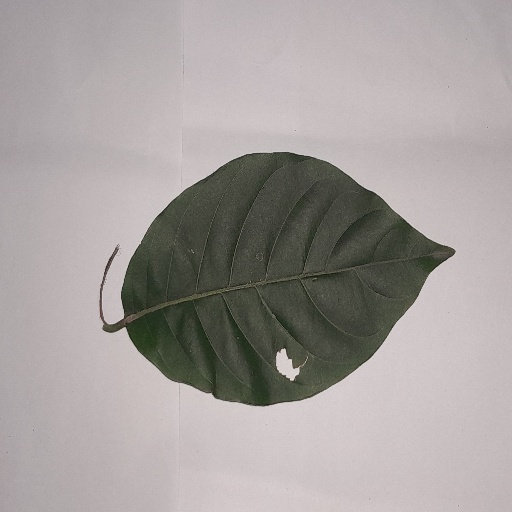
Species: HariTaki
Leaf condition: Shot Hole